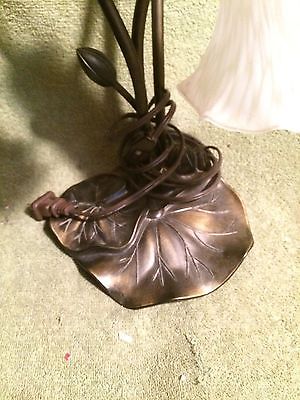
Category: lamp